Sky position (RA, Dec in degrees): 151.634, 30.278
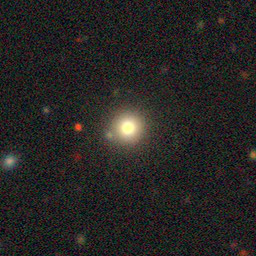
Galaxy morphology: Round Smooth Galaxies